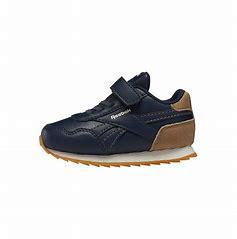
Brand: Reebok
Model: Royal Classic Jogger 3